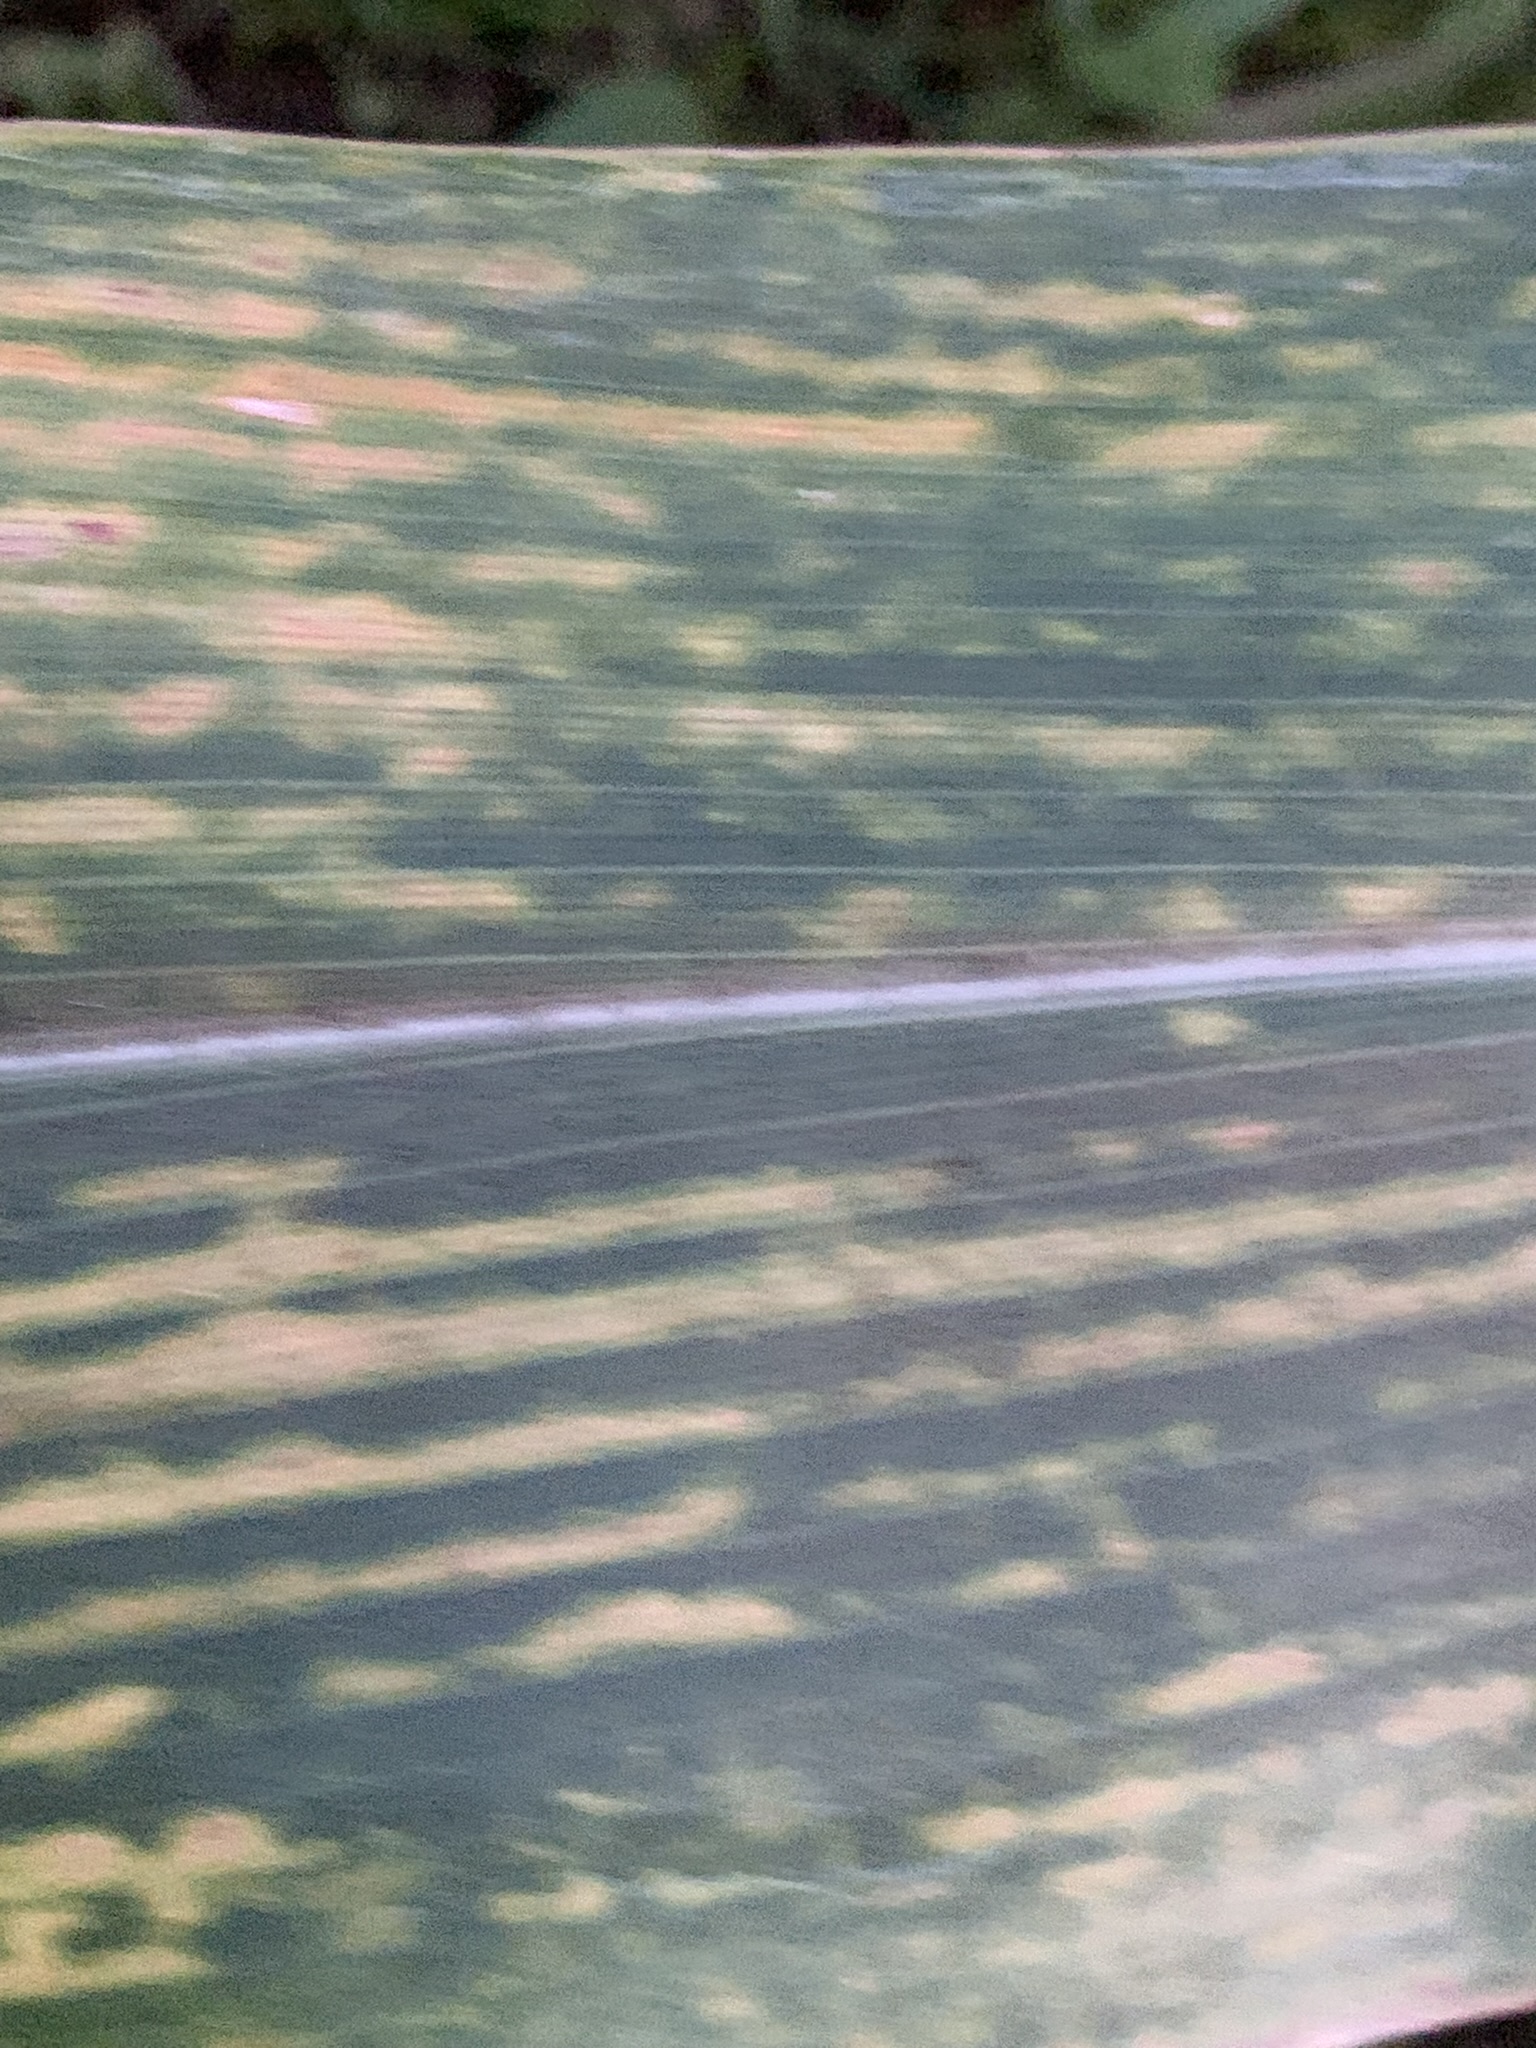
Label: MLN